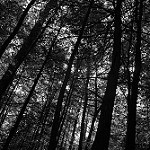
Label: B & W